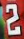
Number: 2